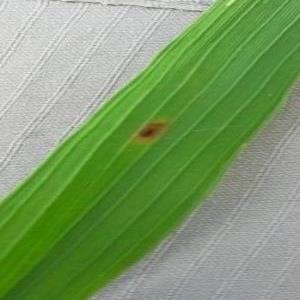
Disease: Brownspot